HMS Totem (P352)

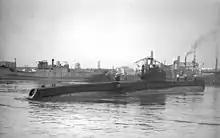
HMS "Totem" in September 1945 – two of the three rear-facing external torpedo tubes are clearly visible

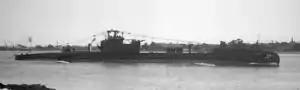
"Totem" in September 1945. Her totem pole is the cross-like object on the forward part of the bridge

The submarine was presented with a totem pole by the Cowichan Tribes in 1945, which was stolen during the 1950s when the boat was visiting Halifax, Canada. The pole was fitted to the front of the bridge fin when the submarine was in harbour.